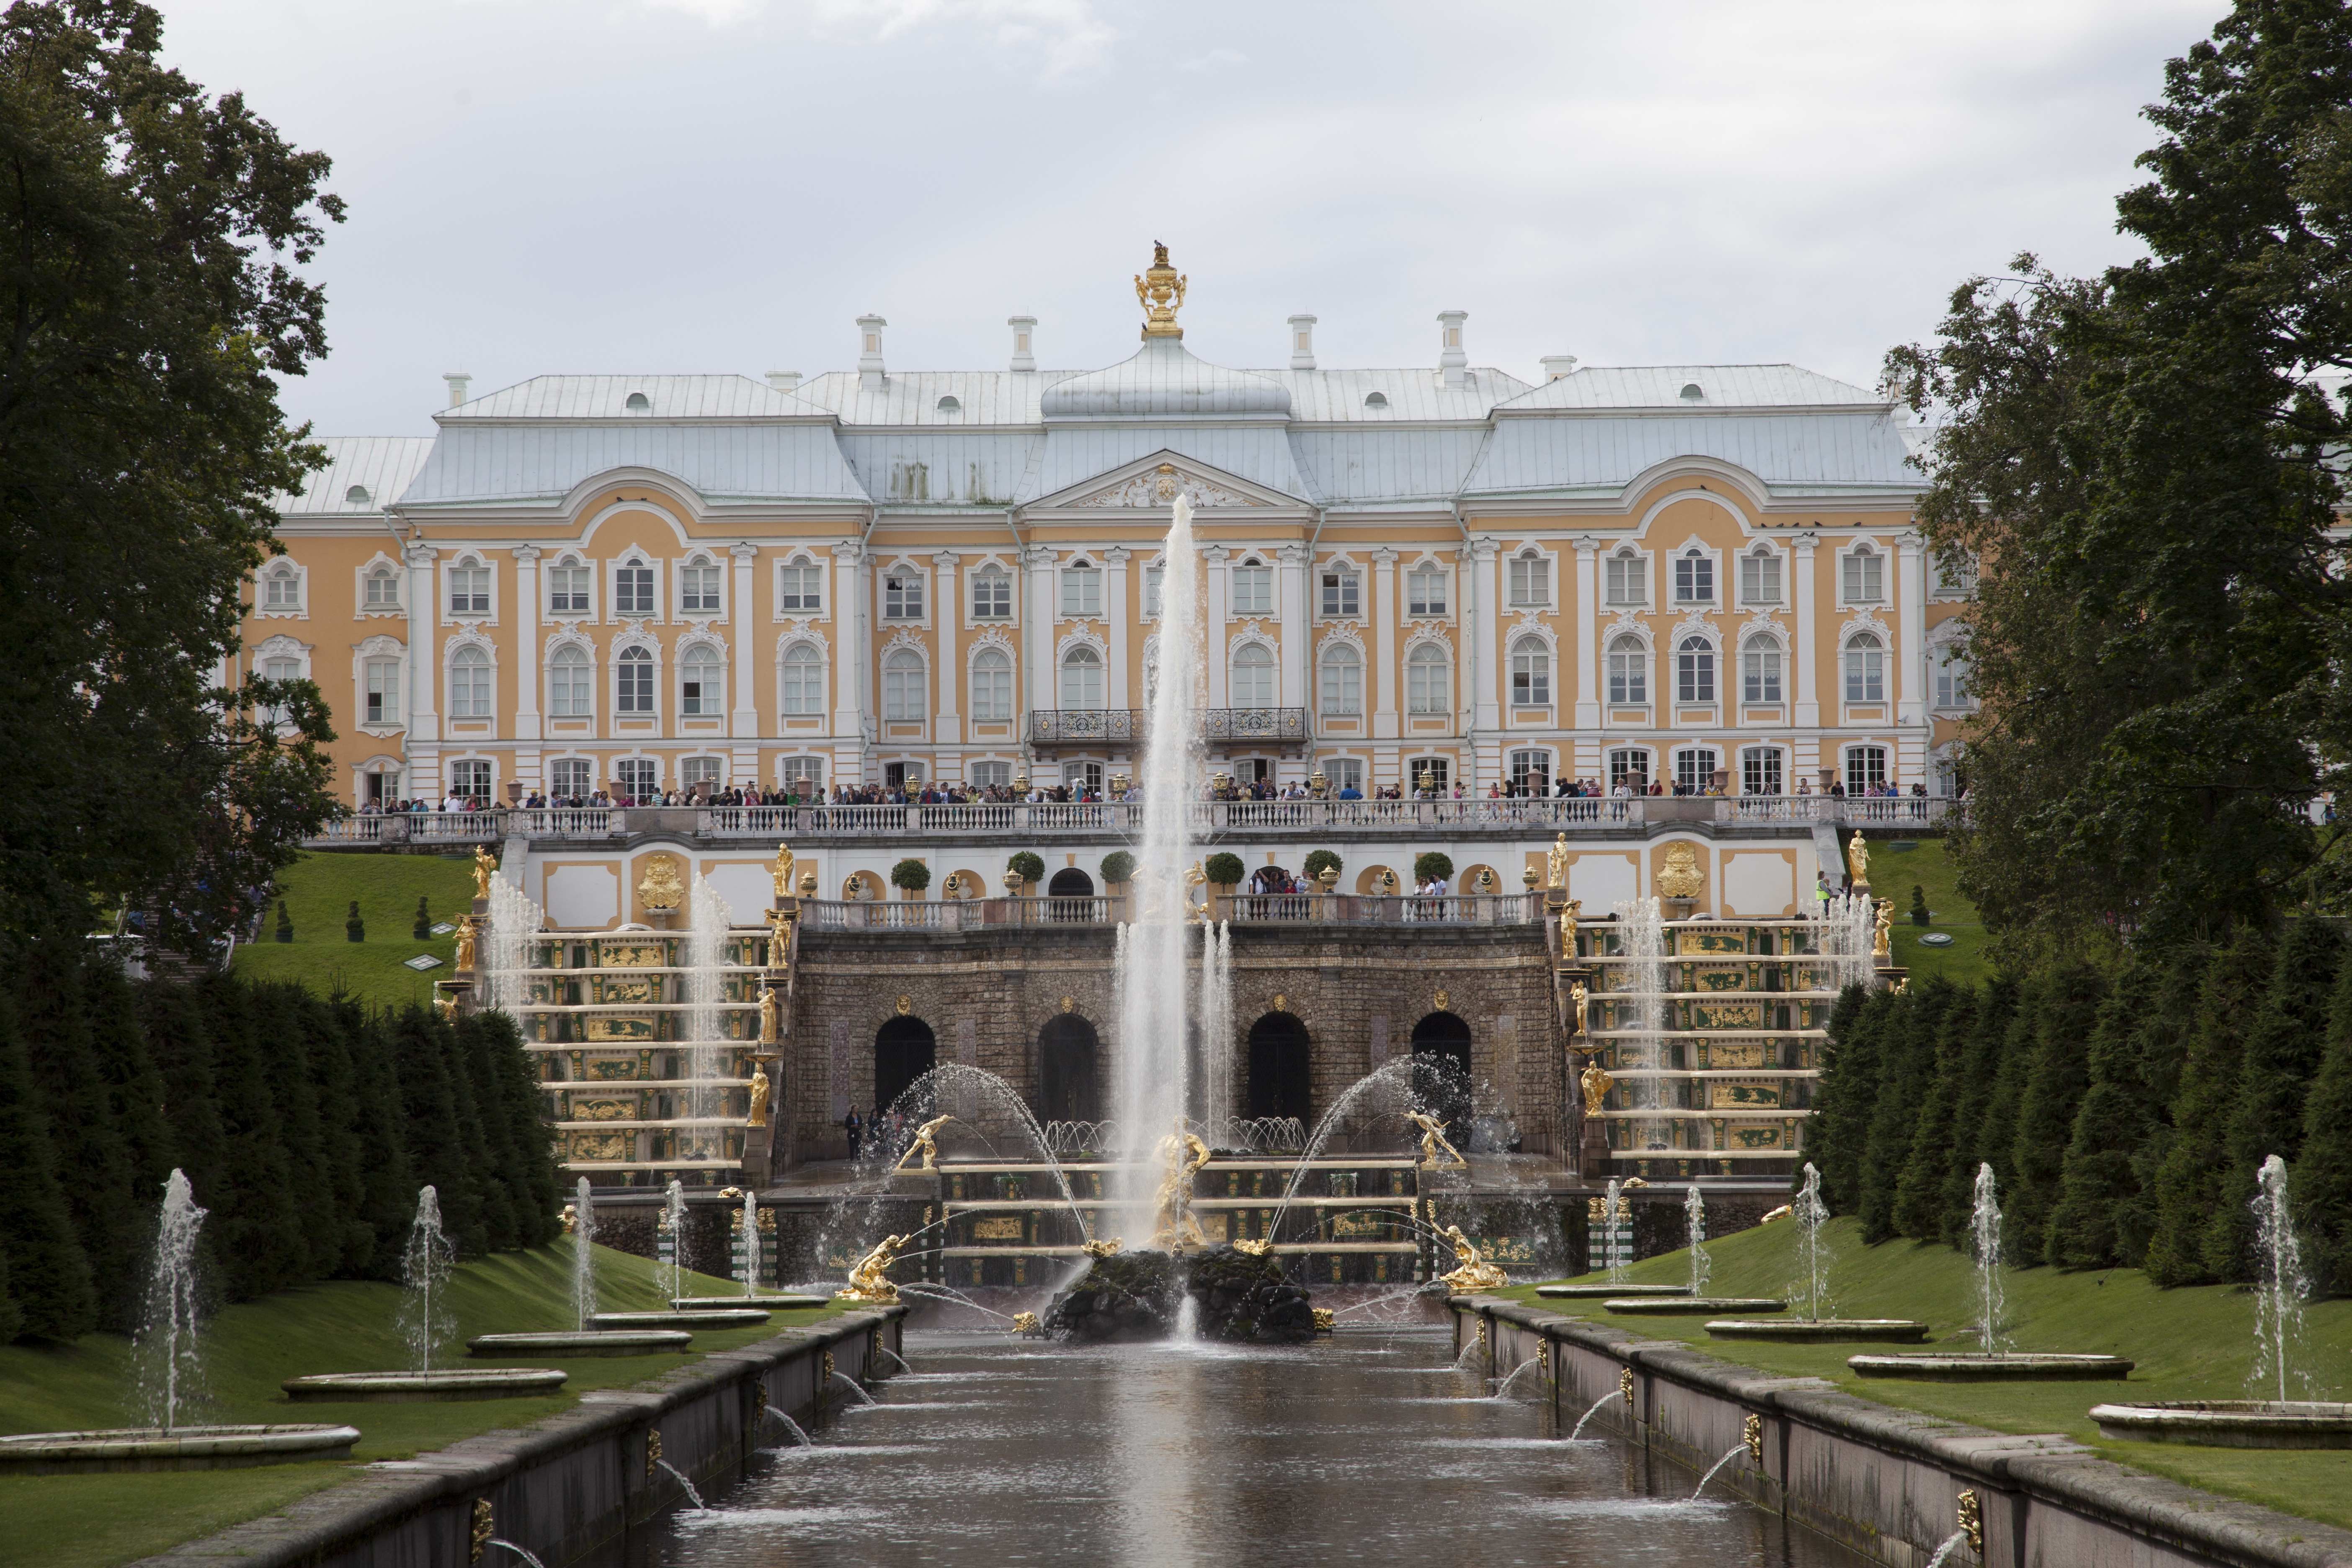
architecture, building, chateau, palace, plaza, landmark, waterway, estate, russia, stately home, peterhof, st peterburg